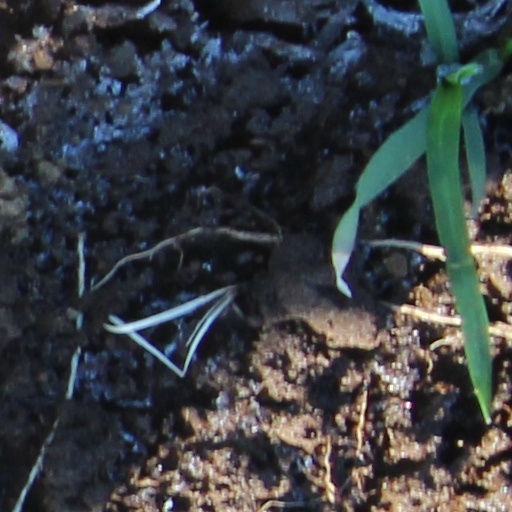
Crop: wheat